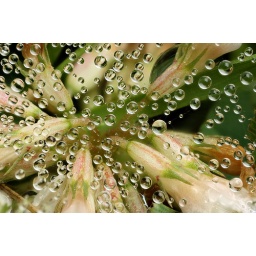
Tiny dewdrop on a ground spider web over the top of an older white clover flower